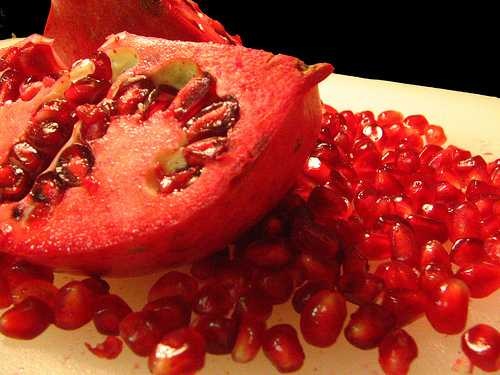
Label: Pomegranate